Château de Chazeron

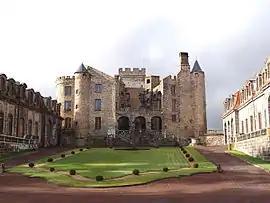
The Château de Chazeron

The Château de Chazeron is a castle situated in the commune of Loubeyrat in the French département of Puy-de-Dôme, north-west of Châtel-Guyon.